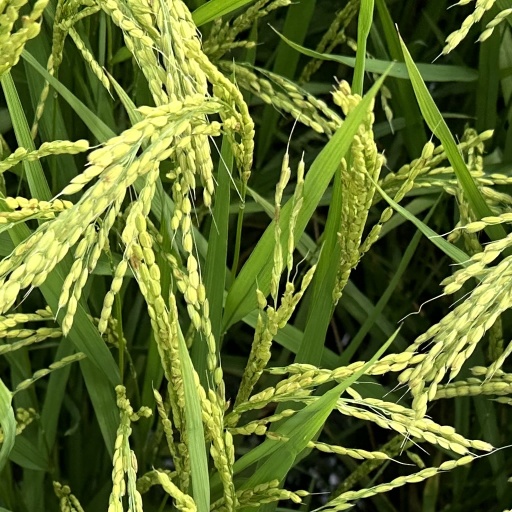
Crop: rice